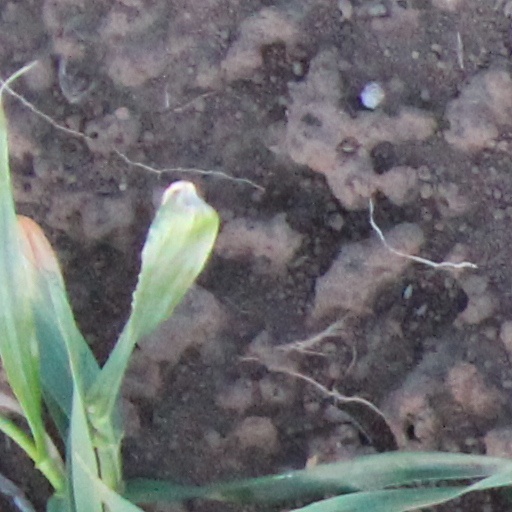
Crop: wheat